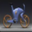
Label: bicycle